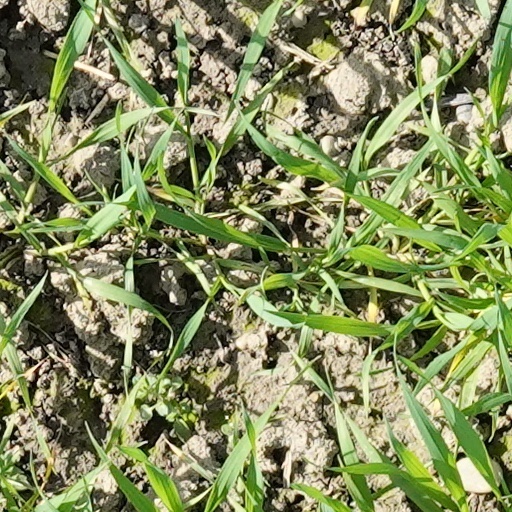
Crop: wheat